Simón Susarte

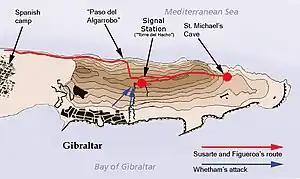
Route up the Rock of Gibraltar taken by 500 soldiers of the besieging Spanish Army led by the goatherd Simón Susarte.

Simón Rodríguez Susarte, commonly known as Simón Susarte, was a Spanish goatherd from Gibraltar, who in 1704 aided a Bourbon Spanish attempt to seize Gibraltar during the Twelfth Siege of Gibraltar by revealing a concealed path to the attackers which led to the top of the Rock of Gibraltar. Susarte then guided a Bourbon contingent along this difficult trail, aiming to surprise the Grand Alliance garrison in hopes of recovering the town.